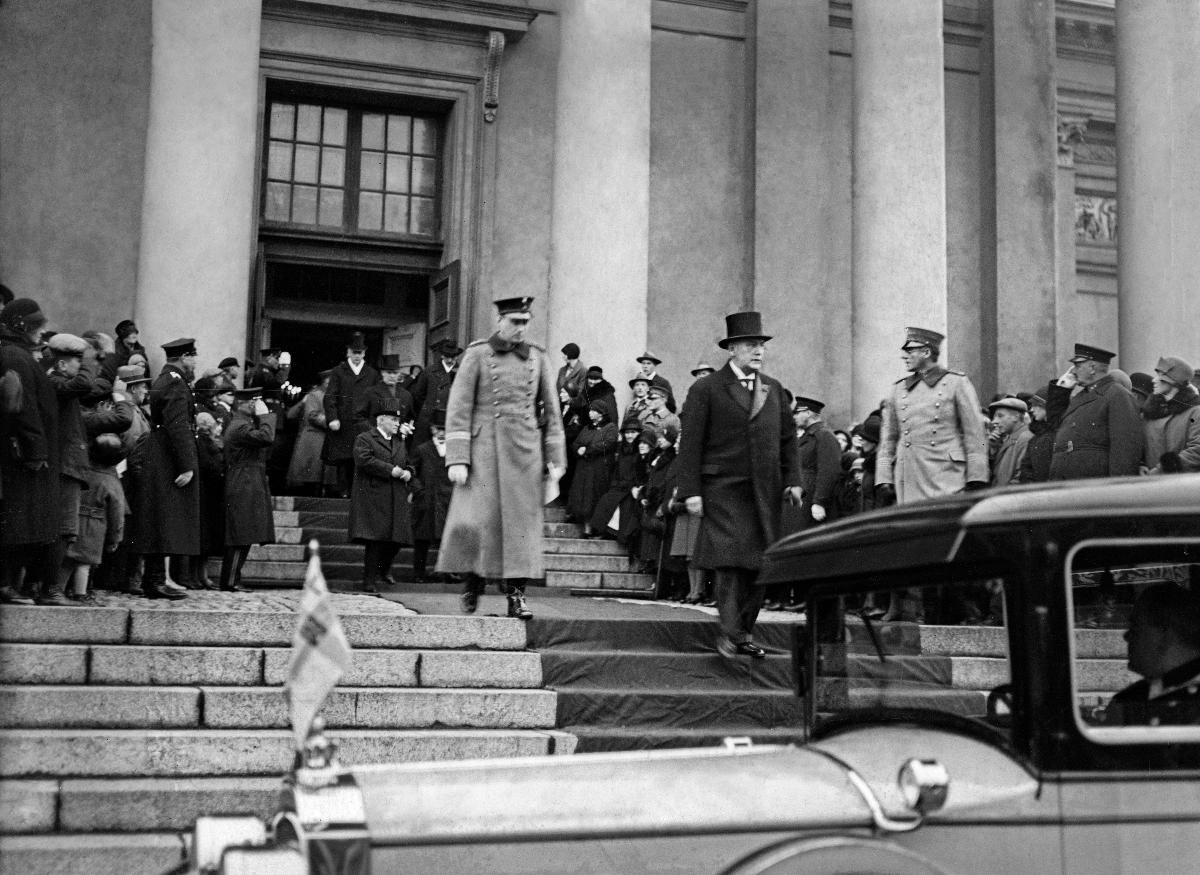
Eduskunnan avajaiset
Riksdagens öppnande; Opening of the Parliament
sisällön kuvaus: Eduskunnan avajaiset Helsingissä 21.10.1930. content description: Opening of the Parliament in Helsinki 21.10.1930. innehållsbeskrivning: Riksdagens öppnande i Helsingfors 21.10.1930.
Kuvaaja: Sundström, Hugo, kuvaaja
Vuosi: 1930
Paikka: Suomi, Uusimaa, Helsinki
Aiheet: politiikka; eduskunta (parlamentit); poliitikot; kansanedustajat; HBL; politics; parliament; politicians; members of parliament; representatives; members of the parliament; politik; riksdagen; politiker; riksdagsledamöter; riksdagsmän